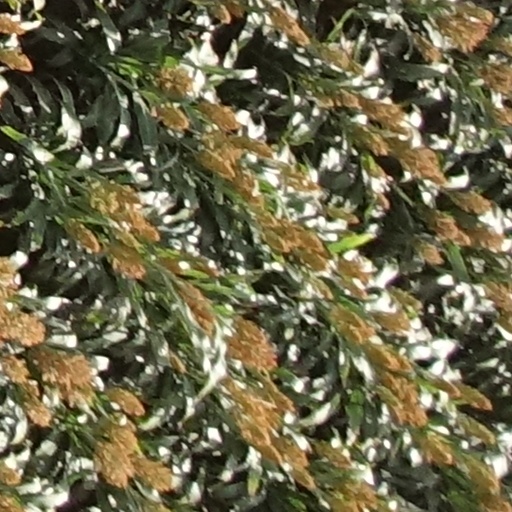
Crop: sorghum